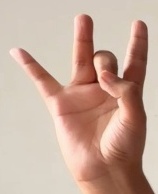
ASL sign: 8